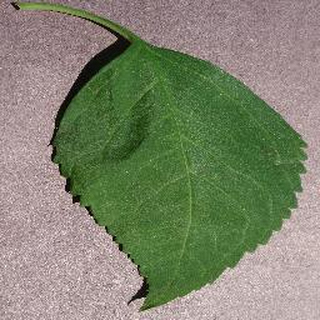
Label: healthy_cherry